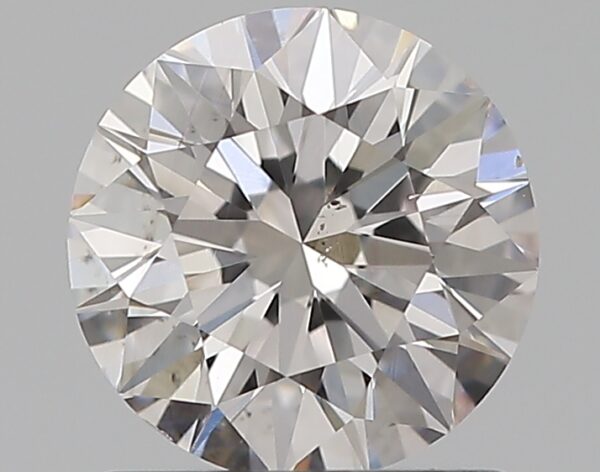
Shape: round
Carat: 1
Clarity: VS2
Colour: F
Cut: EX
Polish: EX
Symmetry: EX
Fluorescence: F
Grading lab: GIA
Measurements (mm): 6.32 x 6.37 x 4.01